Mülheimer Friedhof

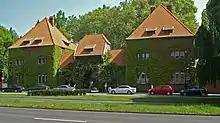

Mülheimer Friedhof is a cemetery in Cologne, Germany. It was established on 30 September 1904.